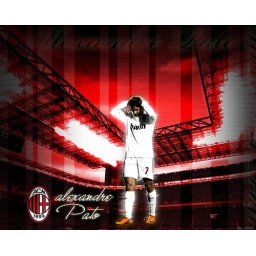
the golden boy in milan